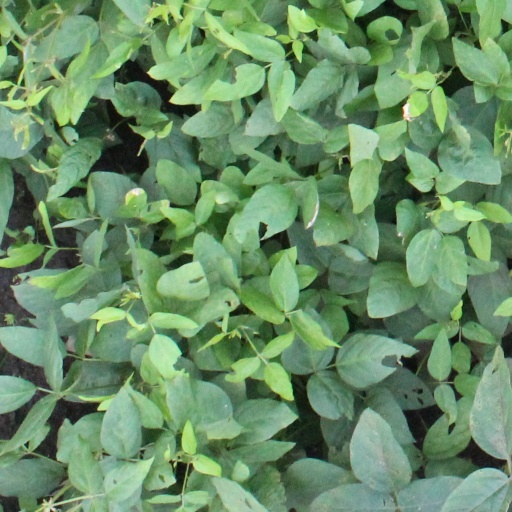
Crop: soybean